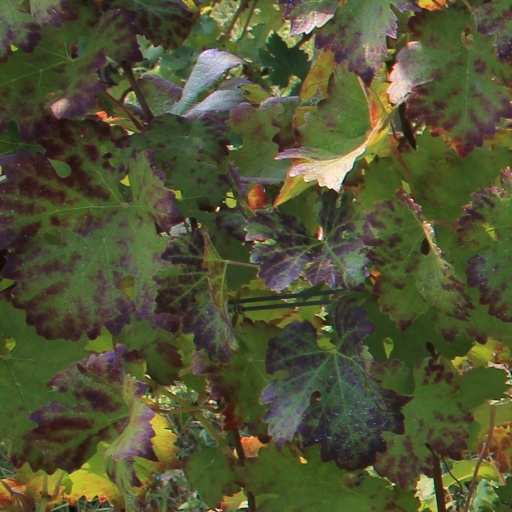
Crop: grape